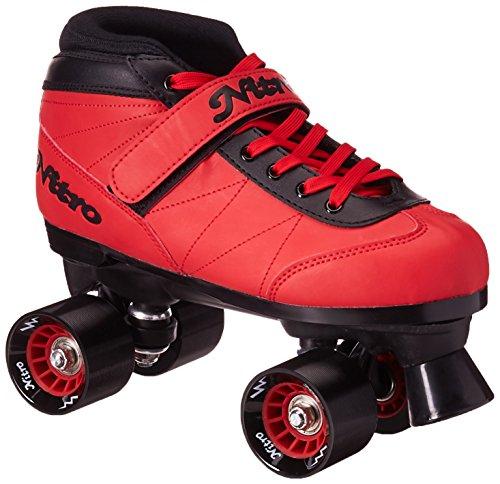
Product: Epic Skates 2016 Epic Nitro Turbo 1 Indoor/Outdoor Quad Speed Roller Skates, Red
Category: Sports & Outdoors | Outdoor Recreation | Skates, Skateboards & Scooters | Inline & Roller Skating
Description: Epic Nitro Indoor/Outdoor Wheels - Black Wheels w/ Red Hub.
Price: $48.99 - $79.99
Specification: Shipping Weight: 7 pounds (View shipping rates and policies)|ASIN: B078B25NLL|Item model number: Nitro Turbo - Red|    #494    in Roller Skates